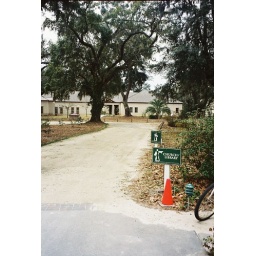
The bike path continues to the entrance to the abbey proper, just to the right of the tree in the center of the picture.